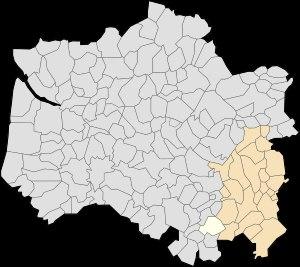
Le Quesnoy-en-Artois est une commune française située dans le département du Pas-de-Calais en région Hauts-de-France.